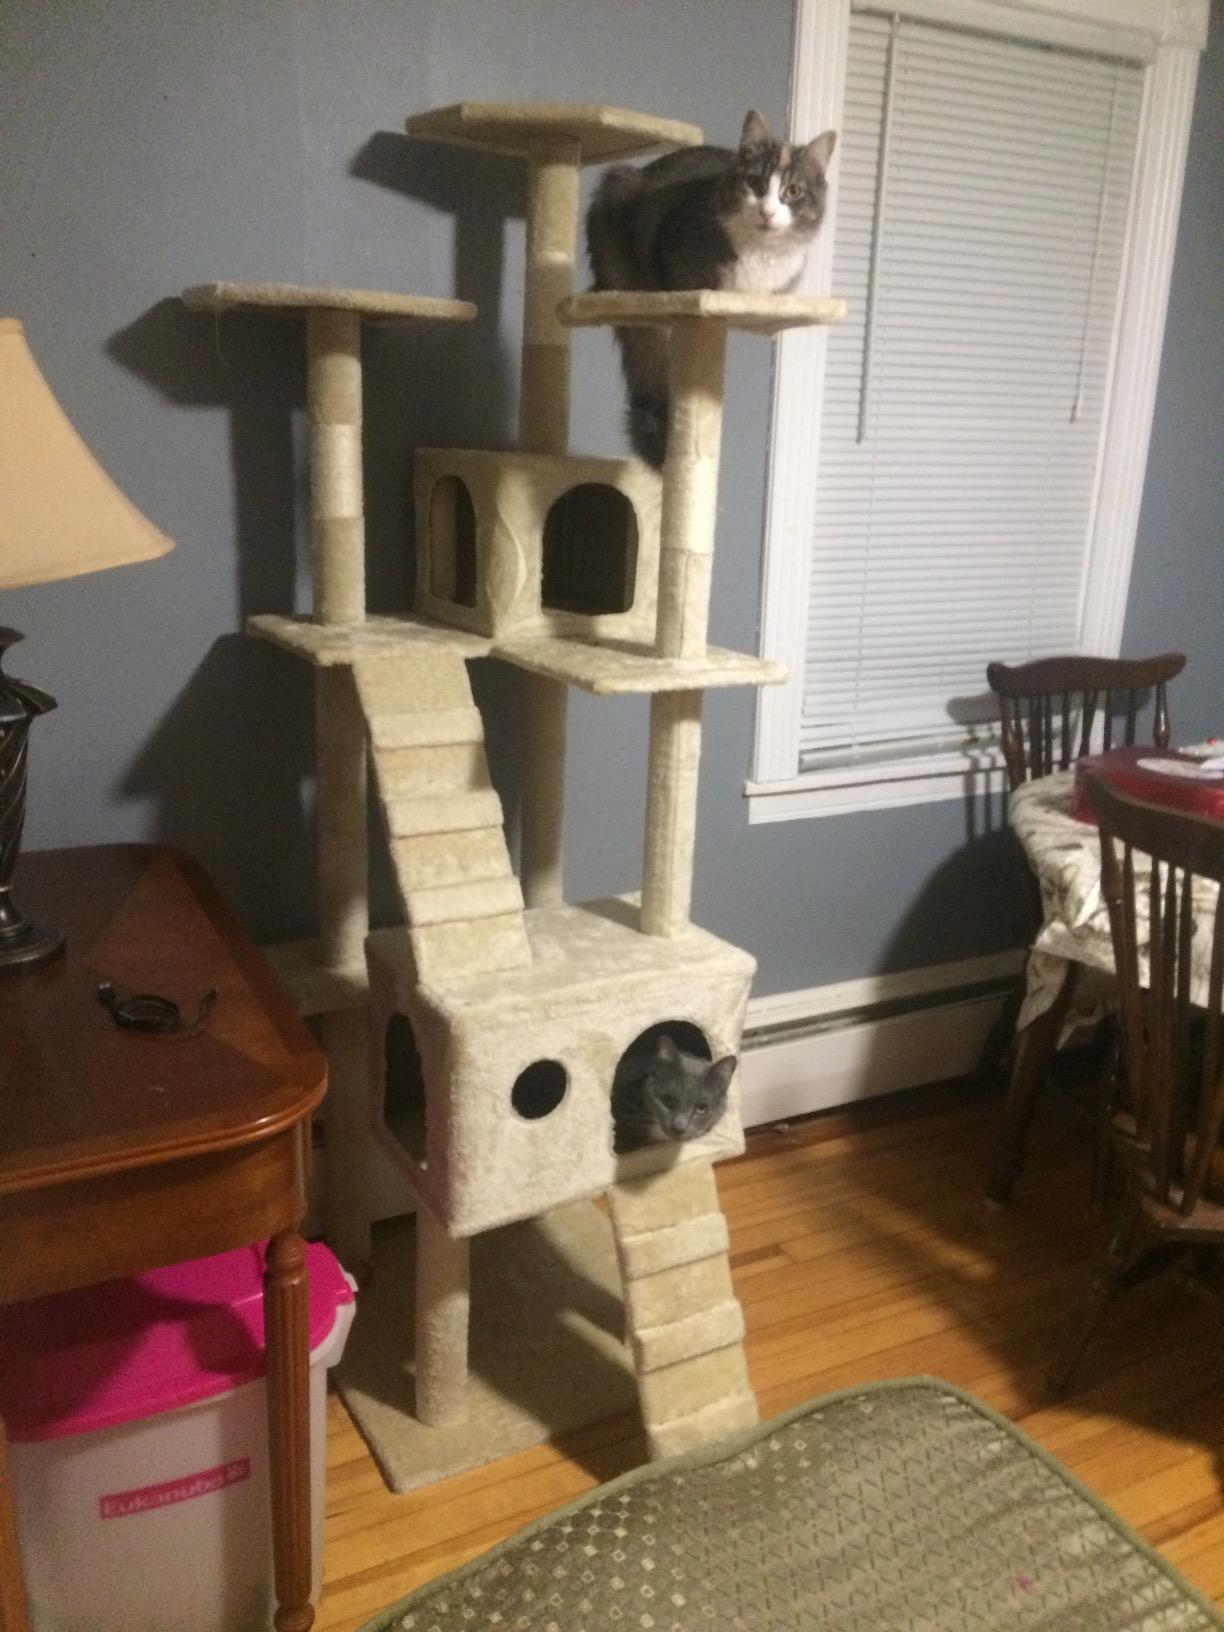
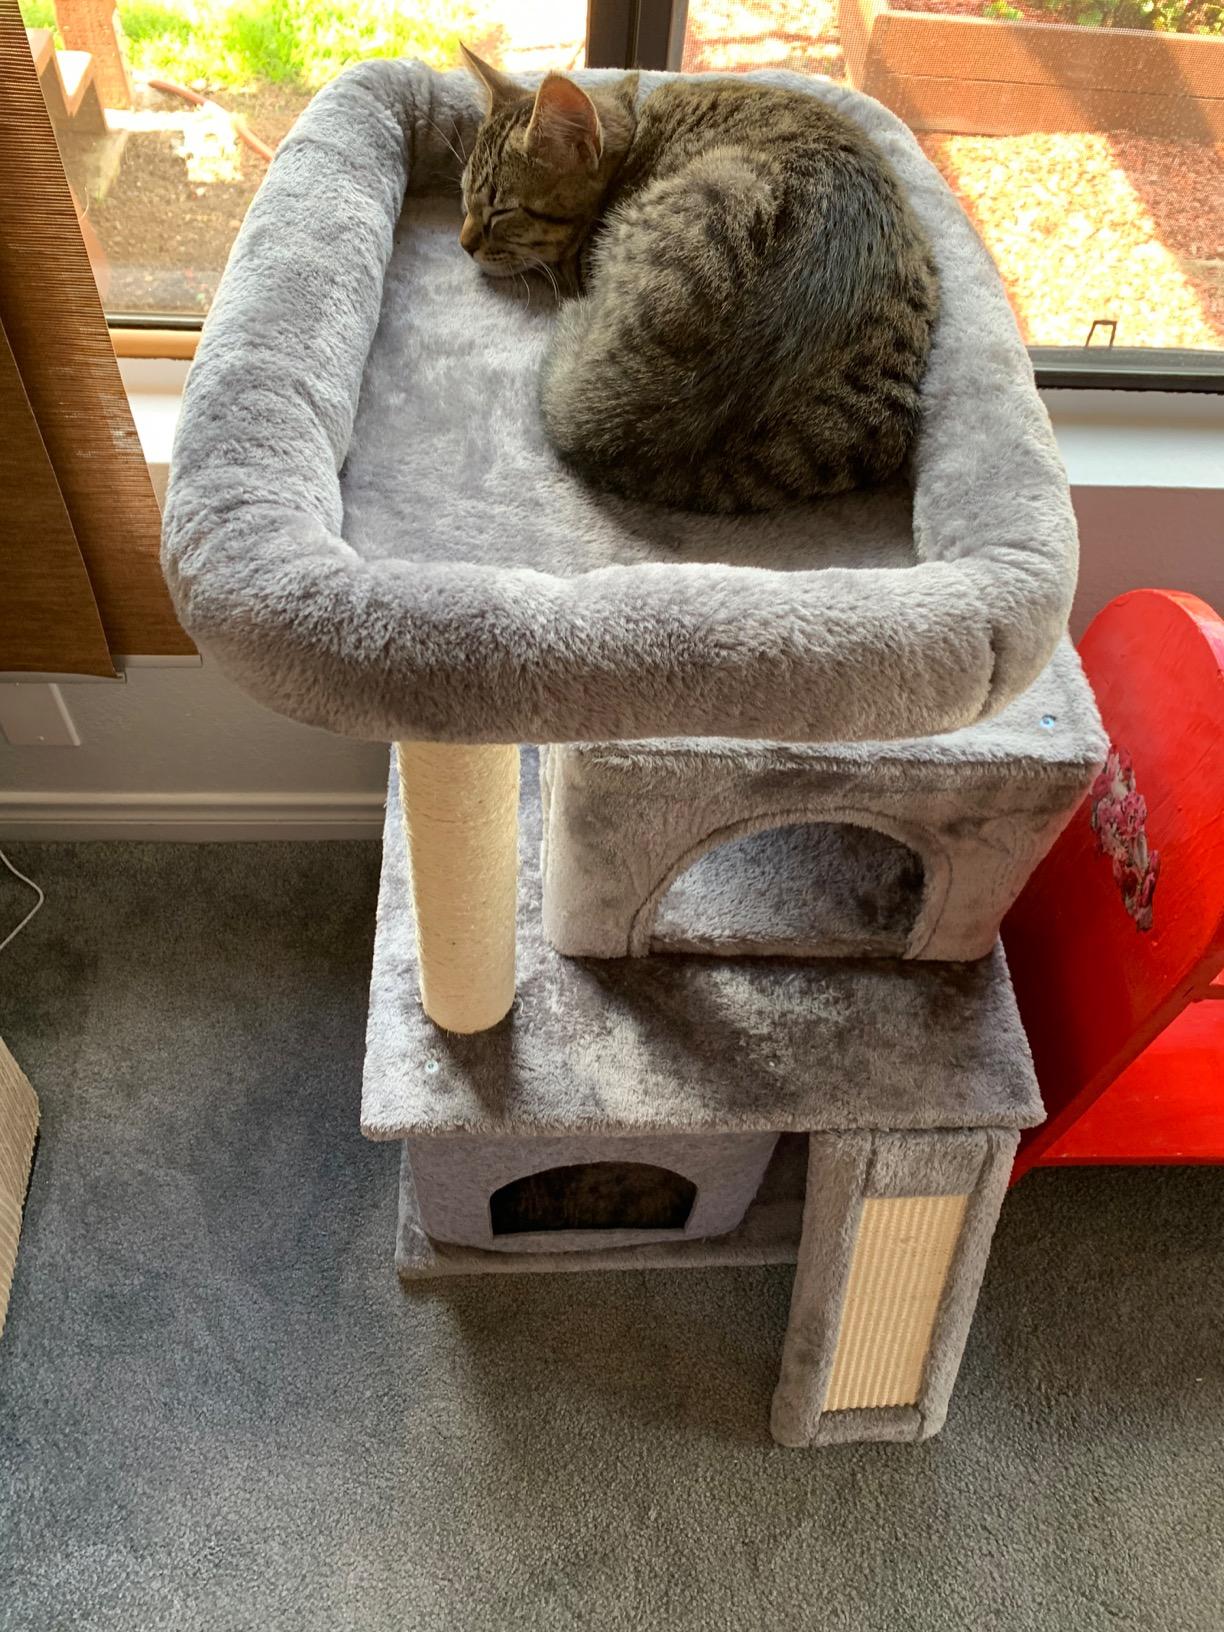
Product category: items_cat tree
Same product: no